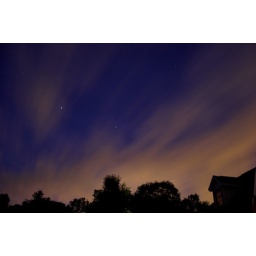
clouds had a bright pink tint tonight so i did a long exposure..Thats my house in the lower right